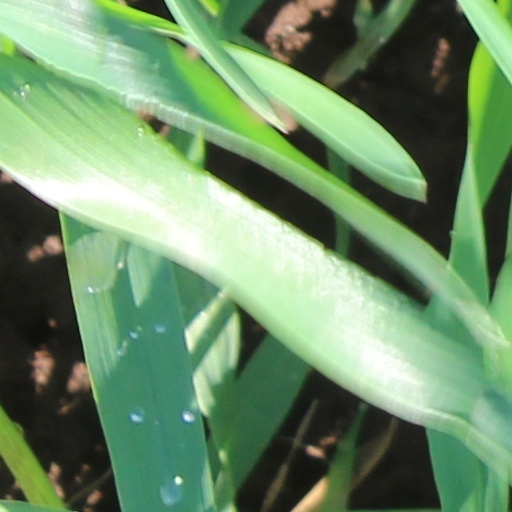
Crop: wheat